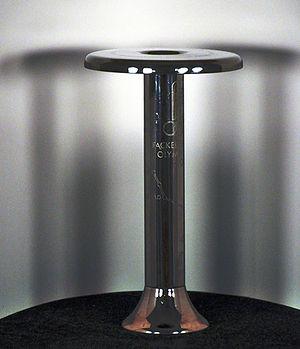
La flamme olympique, appelée aussi torche olympique ou flambeau olympique bien que le Comité international olympique fasse une distinction entre ces termes, est un symbole de l'idéal olympique. Elle fait partie du cérémonial des Jeux olympiques : allumage puis relais de la flamme olympique, le dernier relayeur faisant le tour du stade avant de rejoindre une vasque qu'il embrase grâce à sa torche.